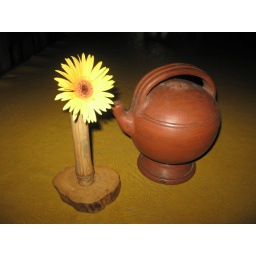
On the dining table at the Honey Valley guest house in Coorg, Karnataka.